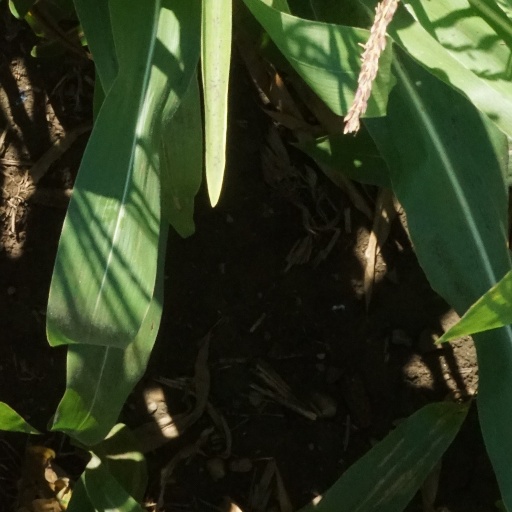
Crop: maize; corn